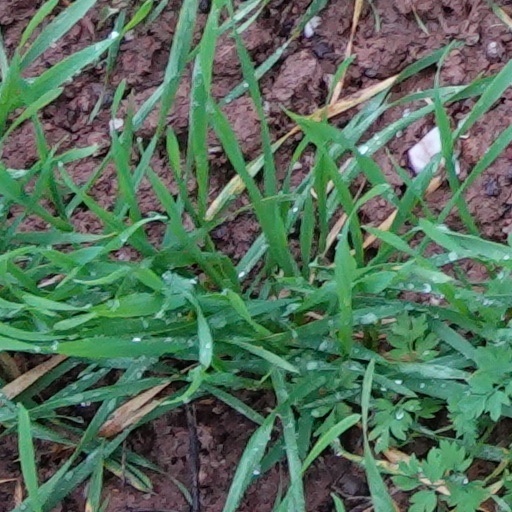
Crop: wheat